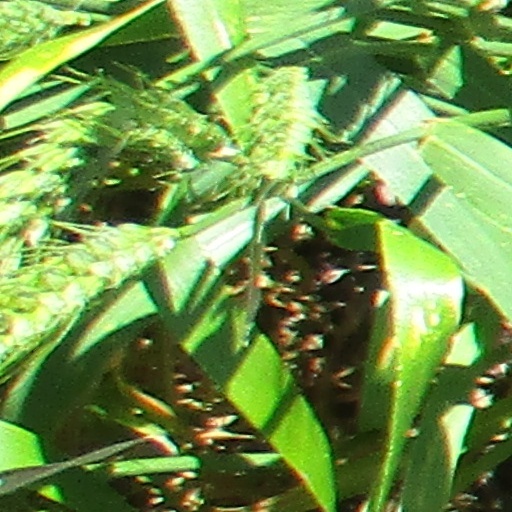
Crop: wheat